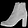
Label: Ankle boot